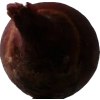
Label: red_onion